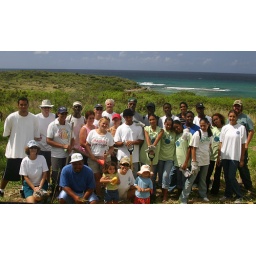
CRABBS dive club and other helpful hands helping TNC plant trees at Jacks Bay in St. Croix, USVI